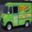
Label: truck